James Brown

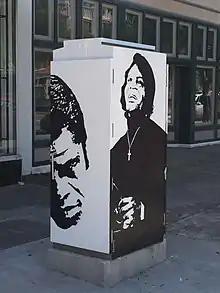
Traffic box public art commissioned to be painted by Ms. Robbie Pitts Bellamy in tribute to Brown in 2015

Brown's memorial ceremonies were all elaborate, complete with costume changes for the deceased and videos featuring him in concert. His body, placed in a Promethean casket—bronze polished to a golden shine—was driven through the streets of New York to the Apollo Theater in a white, glass-encased horse-drawn carriage. In Augusta, Georgia, his memorial procession stopped to pay respects at his statue, en route to the James Brown Arena. During the public memorial there, a video showed Brown's last performance in Augusta, Georgia, with the Ray Charles version of "Georgia on My Mind" playing soulfully in the background.